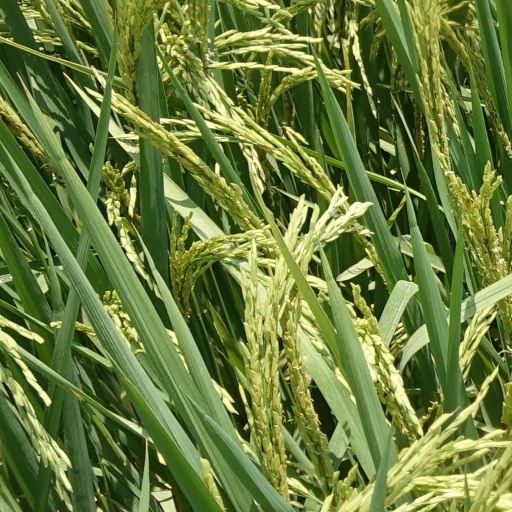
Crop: rice